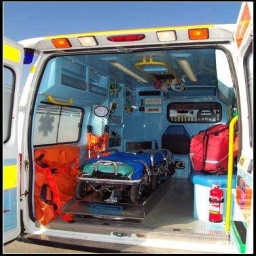
Label: ambulance